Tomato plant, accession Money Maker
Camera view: vertical (180 deg); turntable rotation: 150 degrees
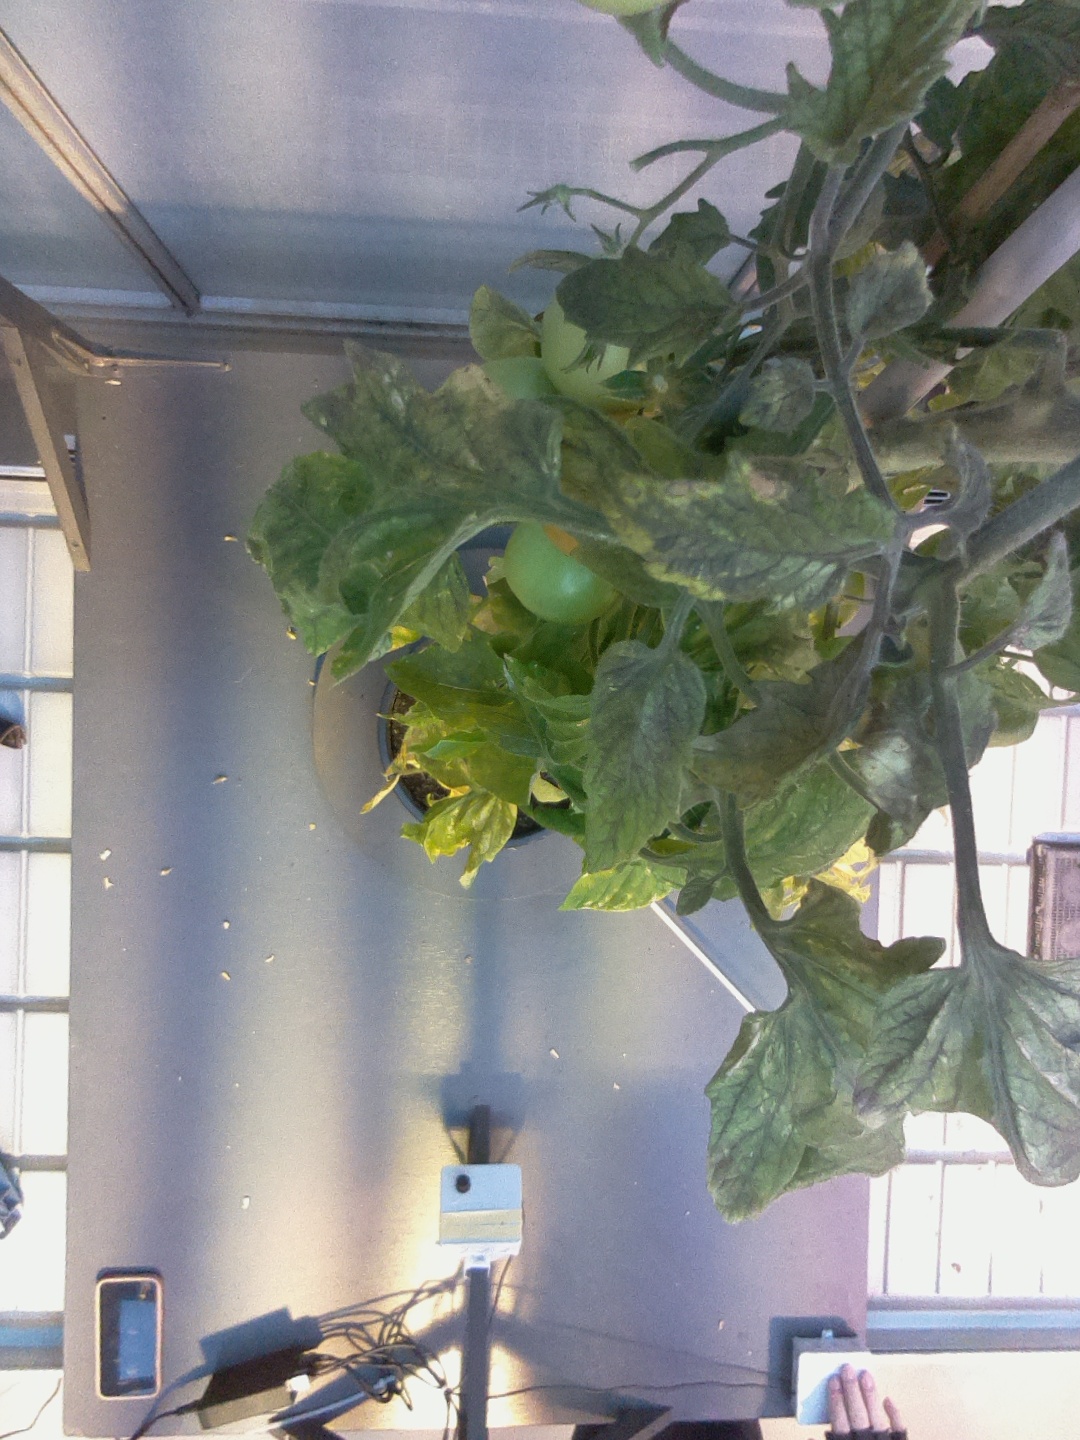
BBCH growth stage 80: fruits start showing typical ripe color (orange -> red)